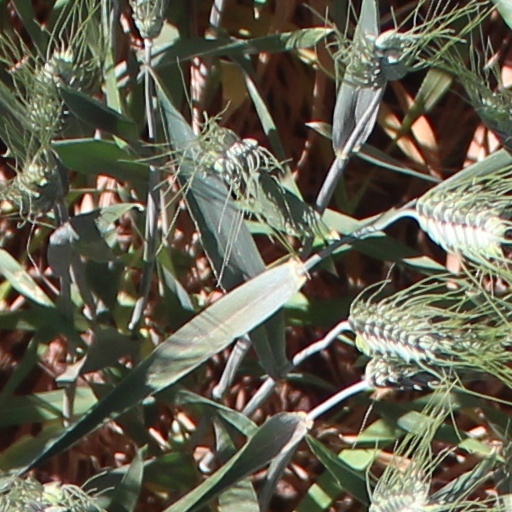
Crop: wheat